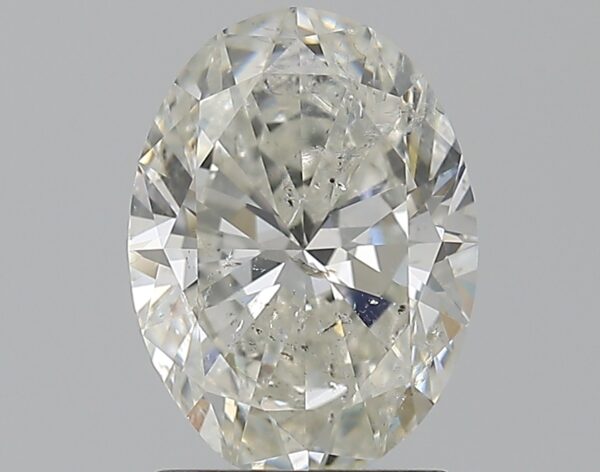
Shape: oval
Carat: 1.51
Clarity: SI2
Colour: I
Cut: EX
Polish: VG
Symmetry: VG
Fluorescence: N
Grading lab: IGI
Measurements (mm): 8.83 x 6.49 x 3.98